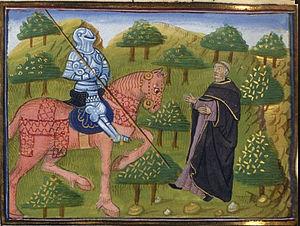
La Paix de Dieu est un mouvement spirituel et social des Xᵉ et XIᵉ siècles, organisé par l'Église catholique et soutenu par le pouvoir civil. Son but est d'obtenir une pacification du monde chrétien occidental et de maîtriser l'usage de la violence dans la société.
L’histoire de la civilisation en Occident est l’étude des faits qui ont constitué l’identité de l'homme occidental. Elle s'inscrit dans une approche culturelle, celle de l'histoire des mentalités, selon l'analyse de la troisième génération de l'école des Annales, parfois appelée Nouvelle Histoire.